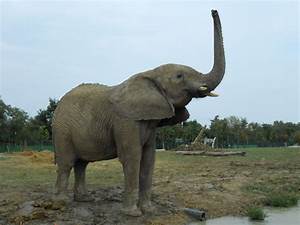
Label: elefante